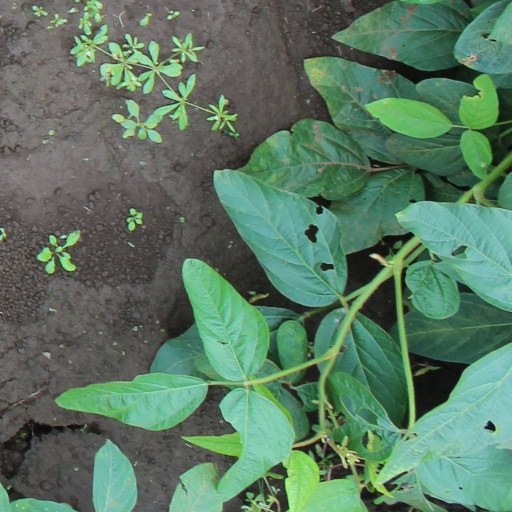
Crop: soybean